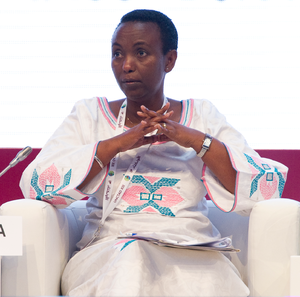
Aloisea Inyumba, née le 28 décembre 1964, morte le 6 décembre 2012, est une femme politique rwandaise, qui a été notamment ministre de l'égalité des sexes et de la promotion de la famille, et secrétaire exécutive de la Commission nationale pour l’unité et la réconciliation.